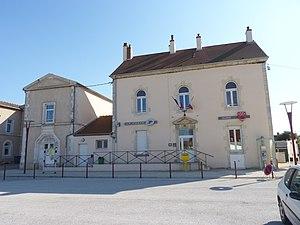
Mairie et bureau de postes, Aiserey (Côte d'Or, Bourgogne, France)